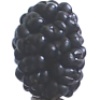
Label: Mulberry 1